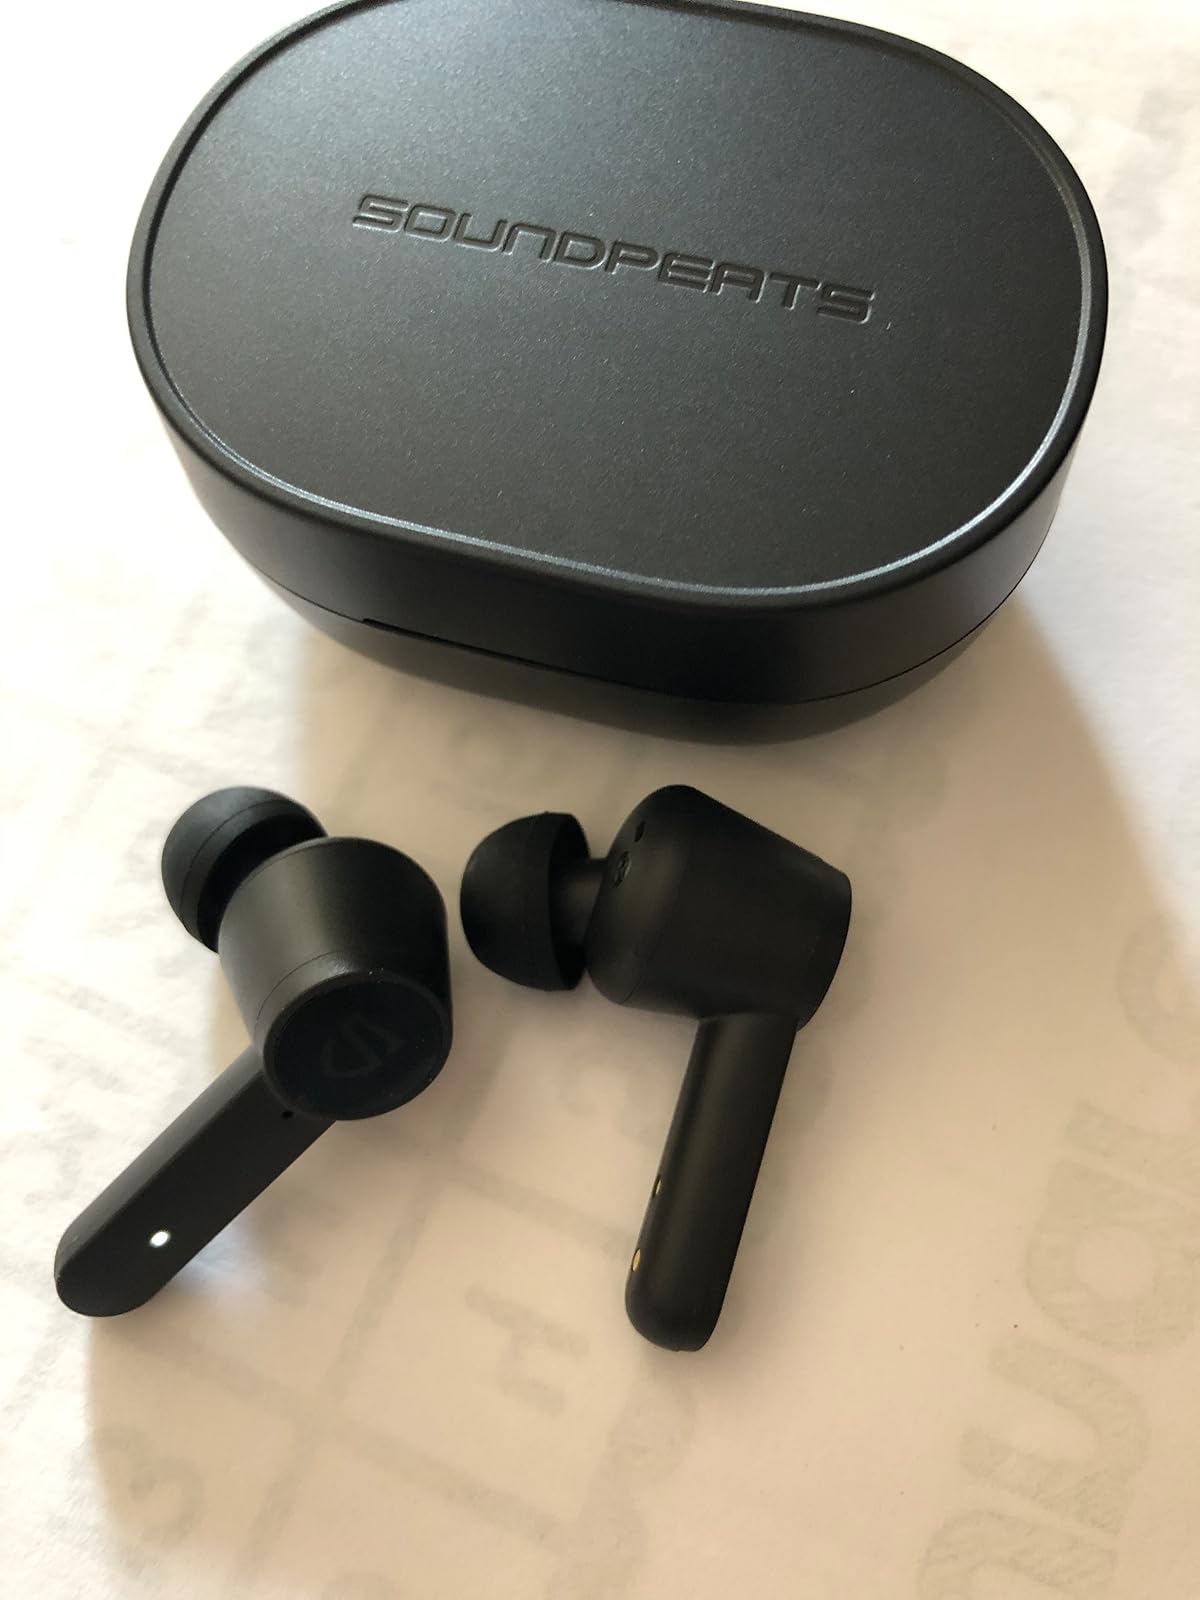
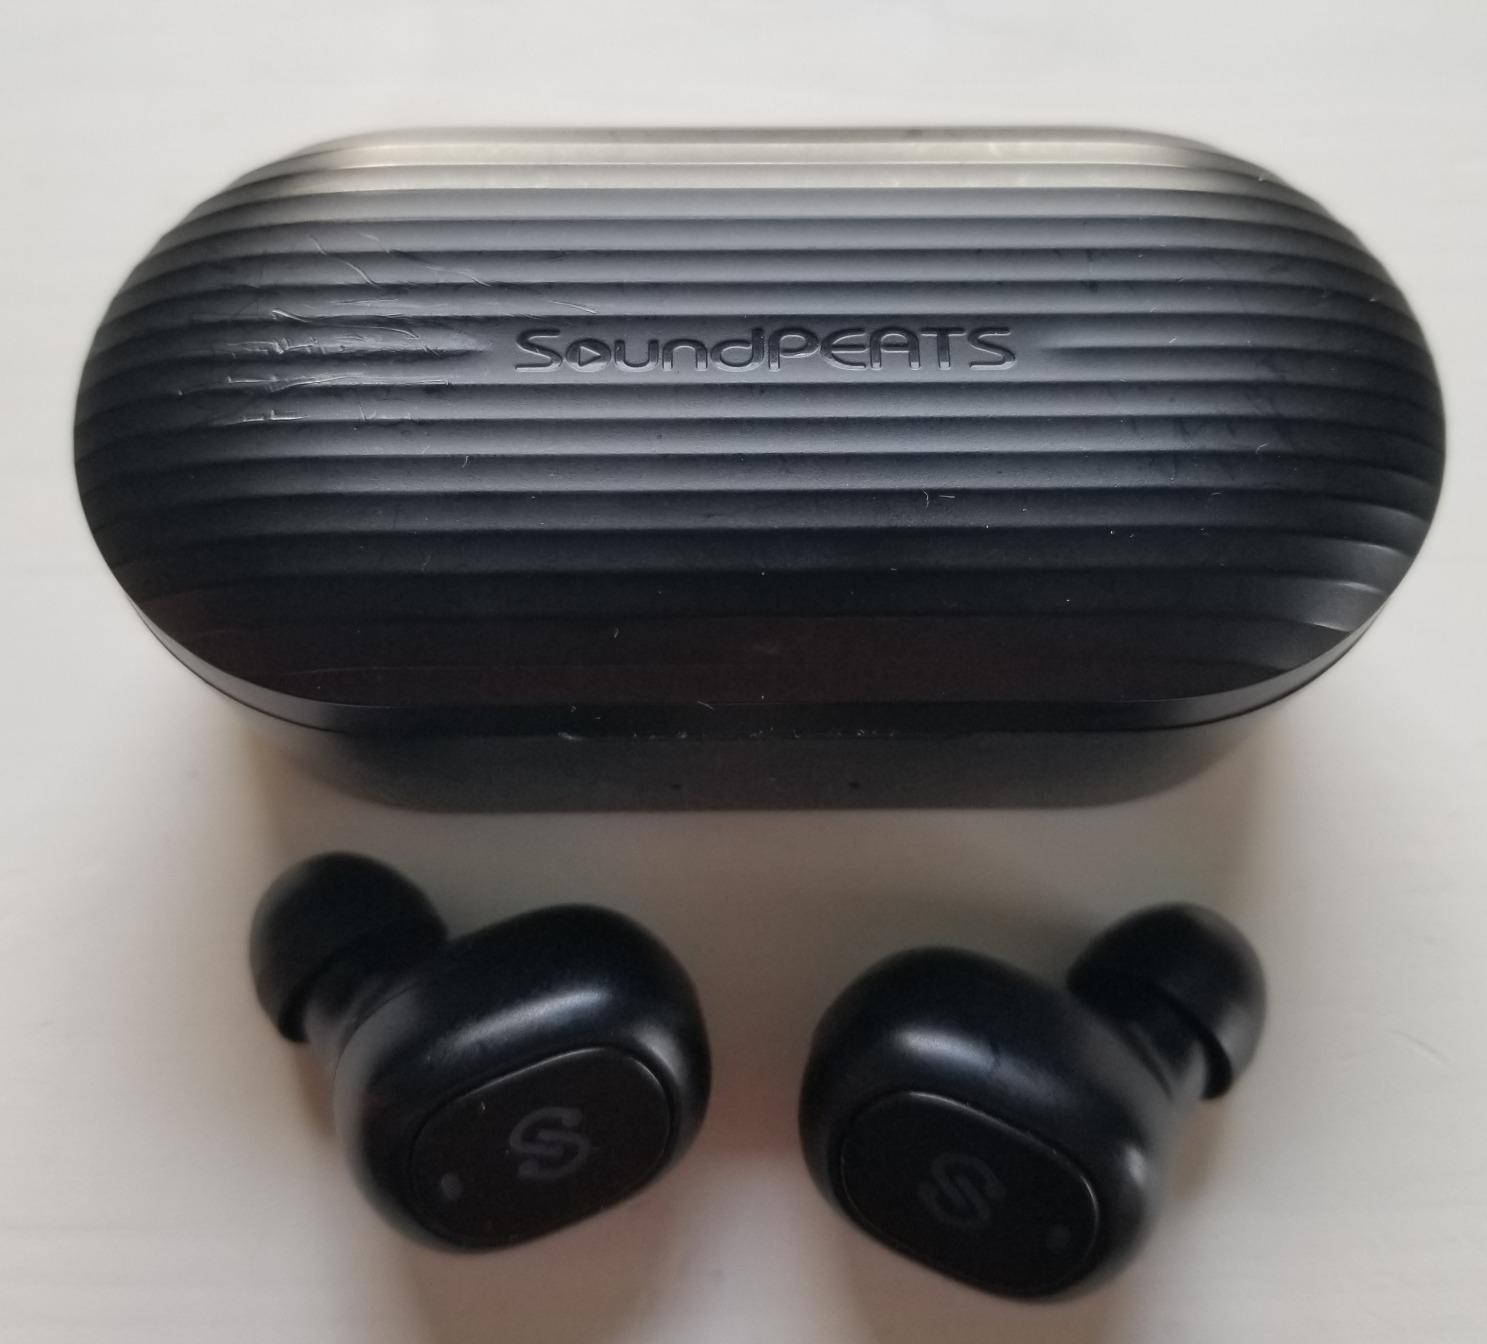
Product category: earbuds
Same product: no